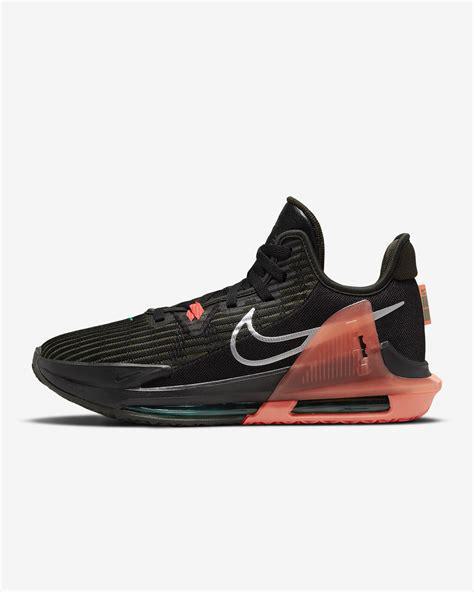
Brand: Nike
Model: Lebron Witness 6